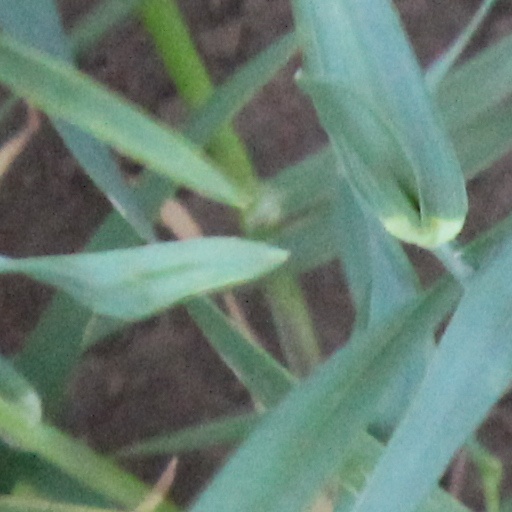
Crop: wheat